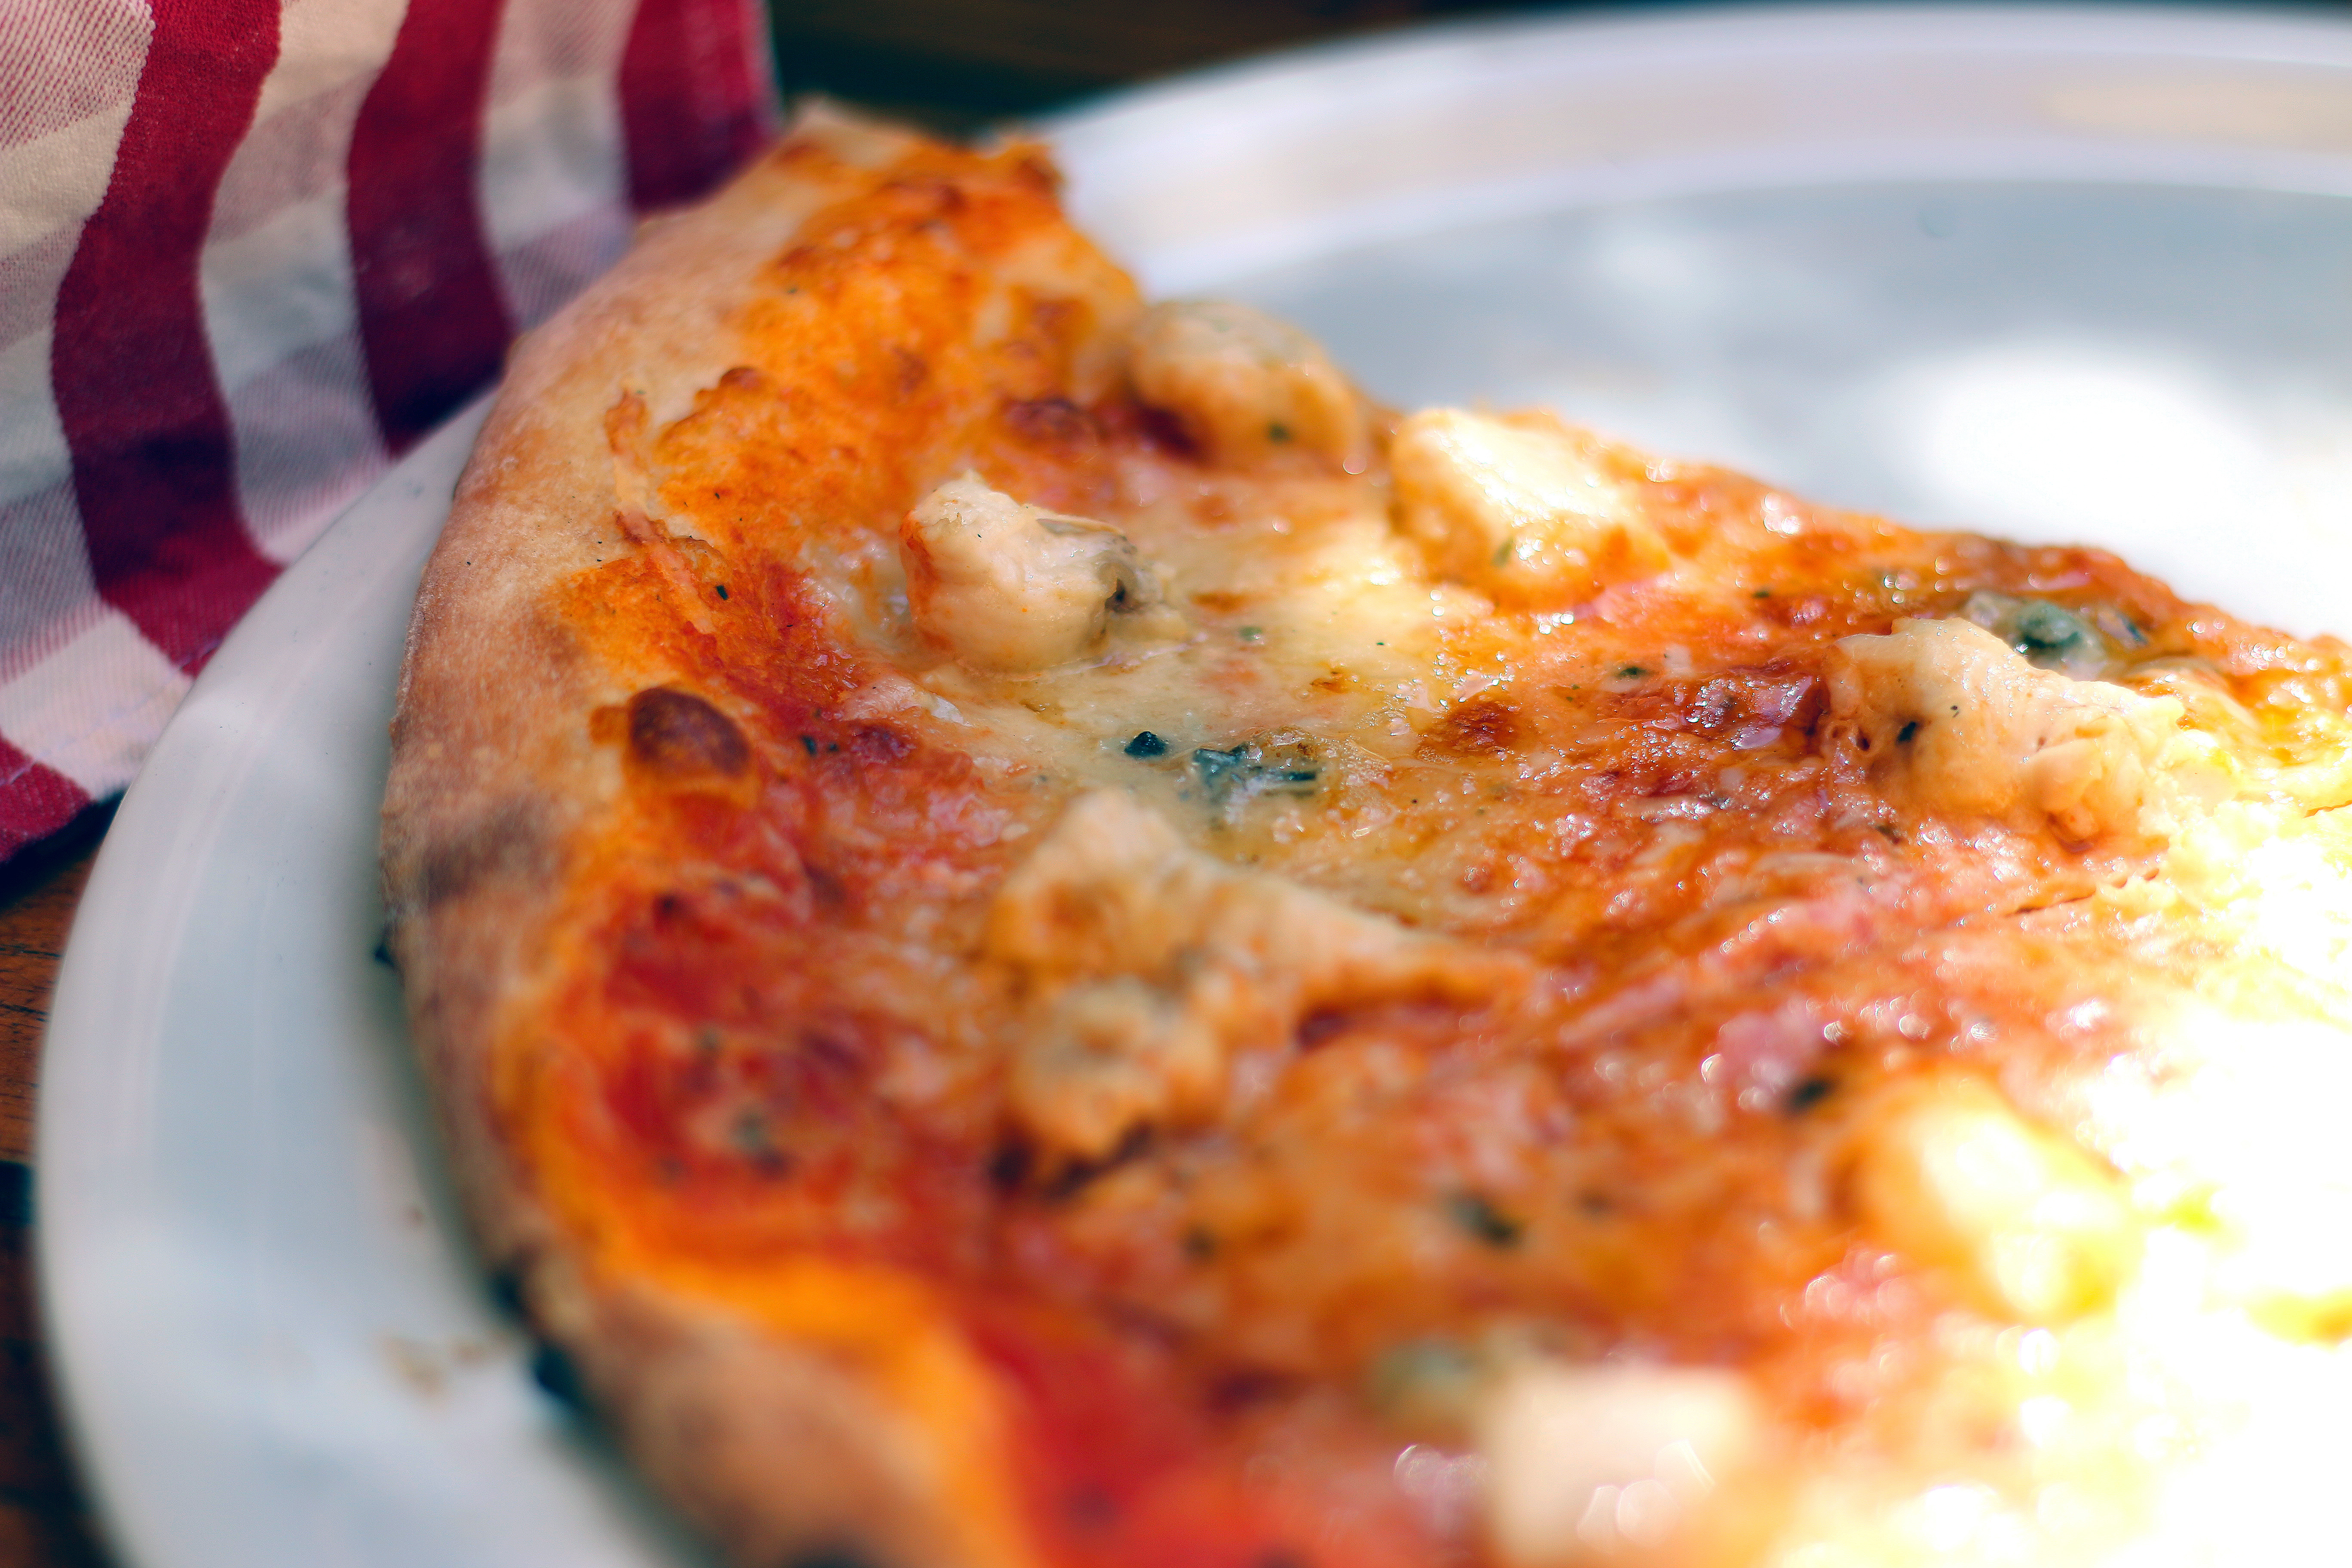
restaurant, dish, food, produce, vegetable, lunch, cuisine, pizza, dinner, quiche, italian, italian food, european food